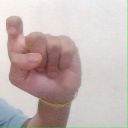
अक्षर: इ